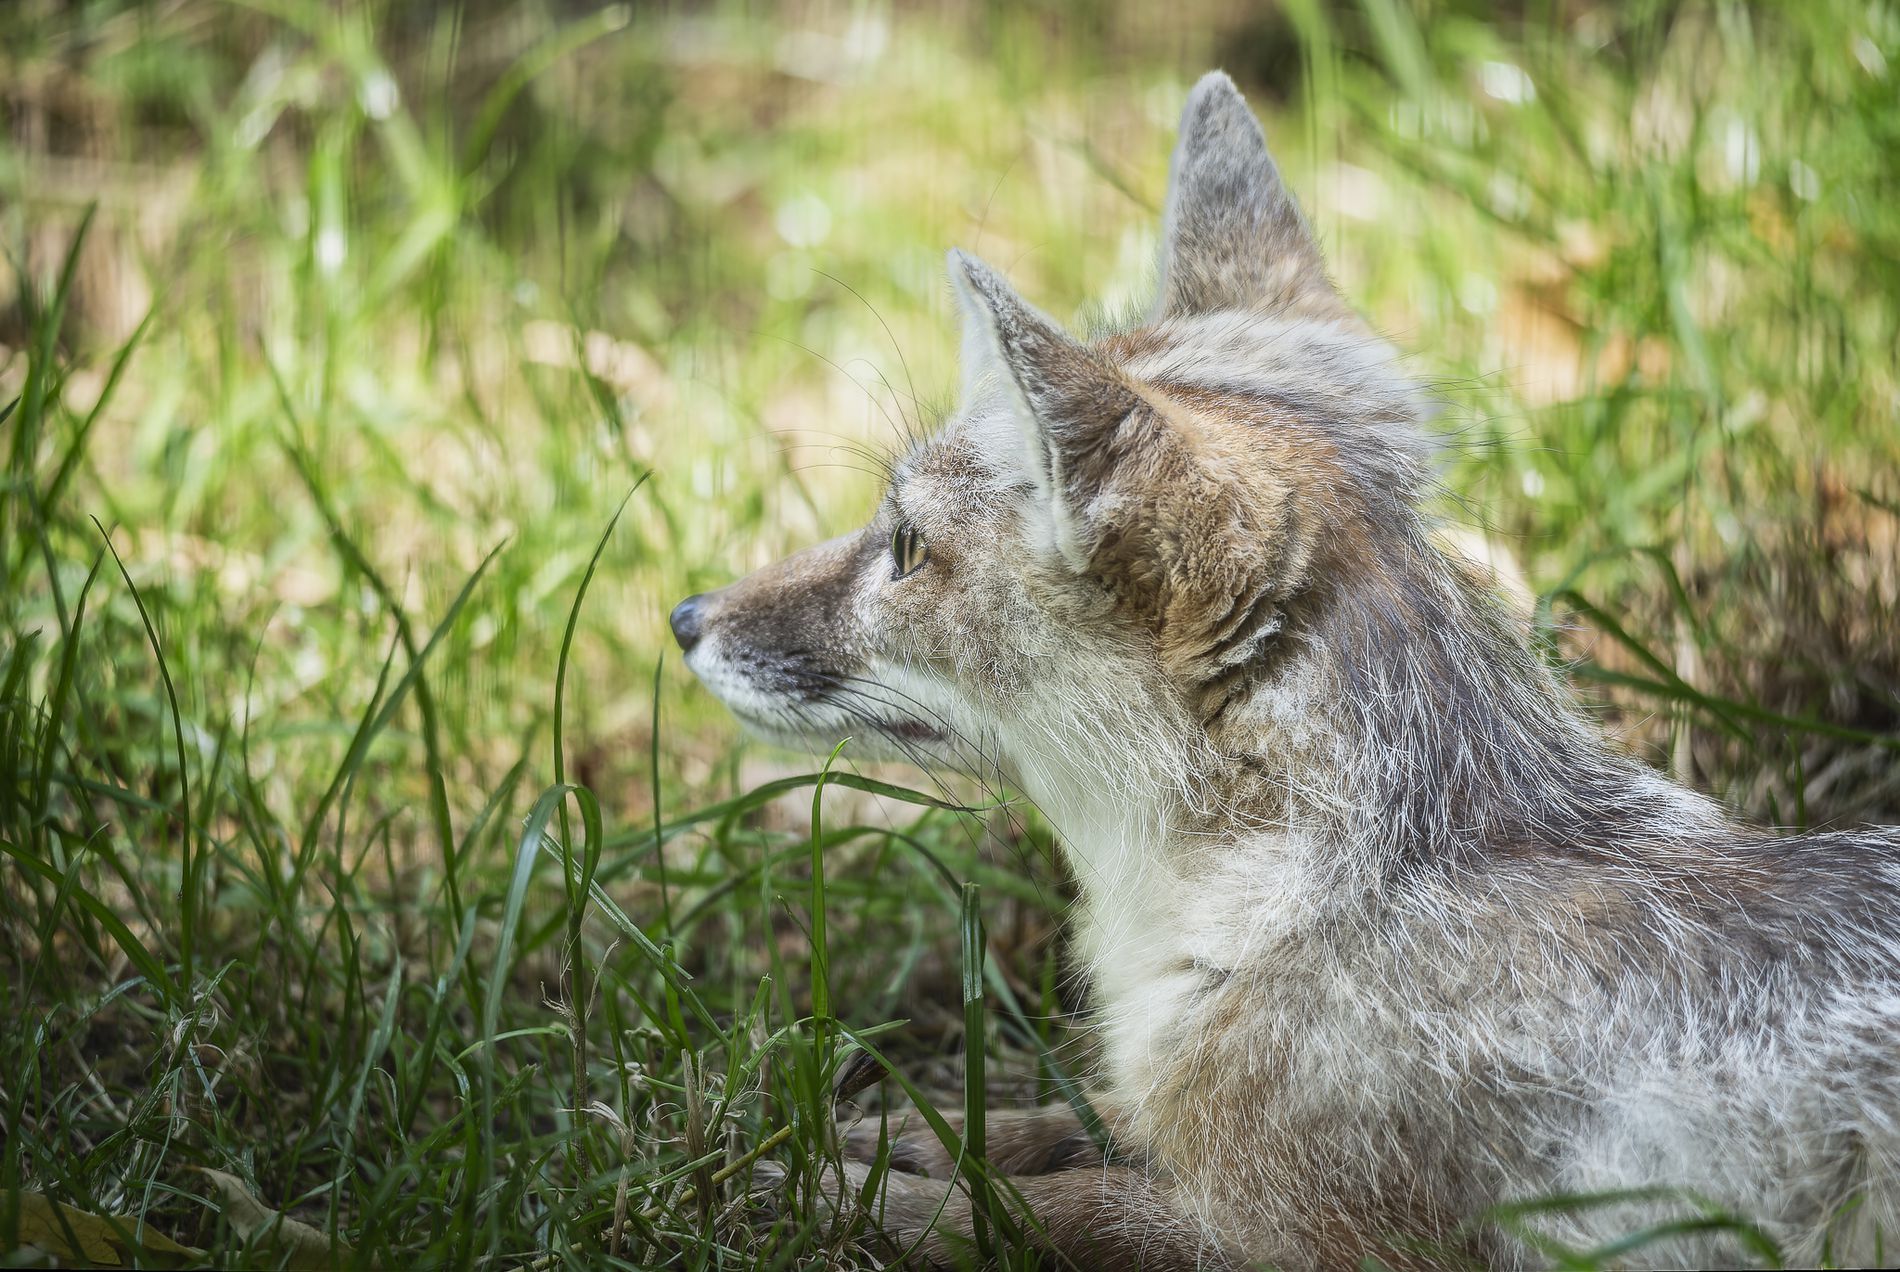
Alert Coyote
A coyote rests in the tall vegetation, its head alert and turned to the side toward an unseen sound.
There is a relaxed, alert coyote in the field in this close up side portrait. The close wildlife observation is from a ground level camera. The mood is natural and peaceful and the attitude of the animal appears to express focus and alertness. The colors here are brown, green, and gray, and they create a peaceful mood within the greenery surroundings.
Labels: Animal, Canine, Fox, Kit Fox, Mammal, Wildlife, Grey Fox, Grass, Plant, Kangaroo, Coyote, Red Wolf, Wolf, Red Fox, Vegetation
Camera: NIKON CORPORATION NIKON D4
Lens: 150.0-500.0 mm f/5.0-6.3, Sigma 150-500mm F5-6.3 DG OS APO HSM
Aperture: F6.3
Exposure: 1/400 sec
ISO: 450
Focal length: 500.0 mm